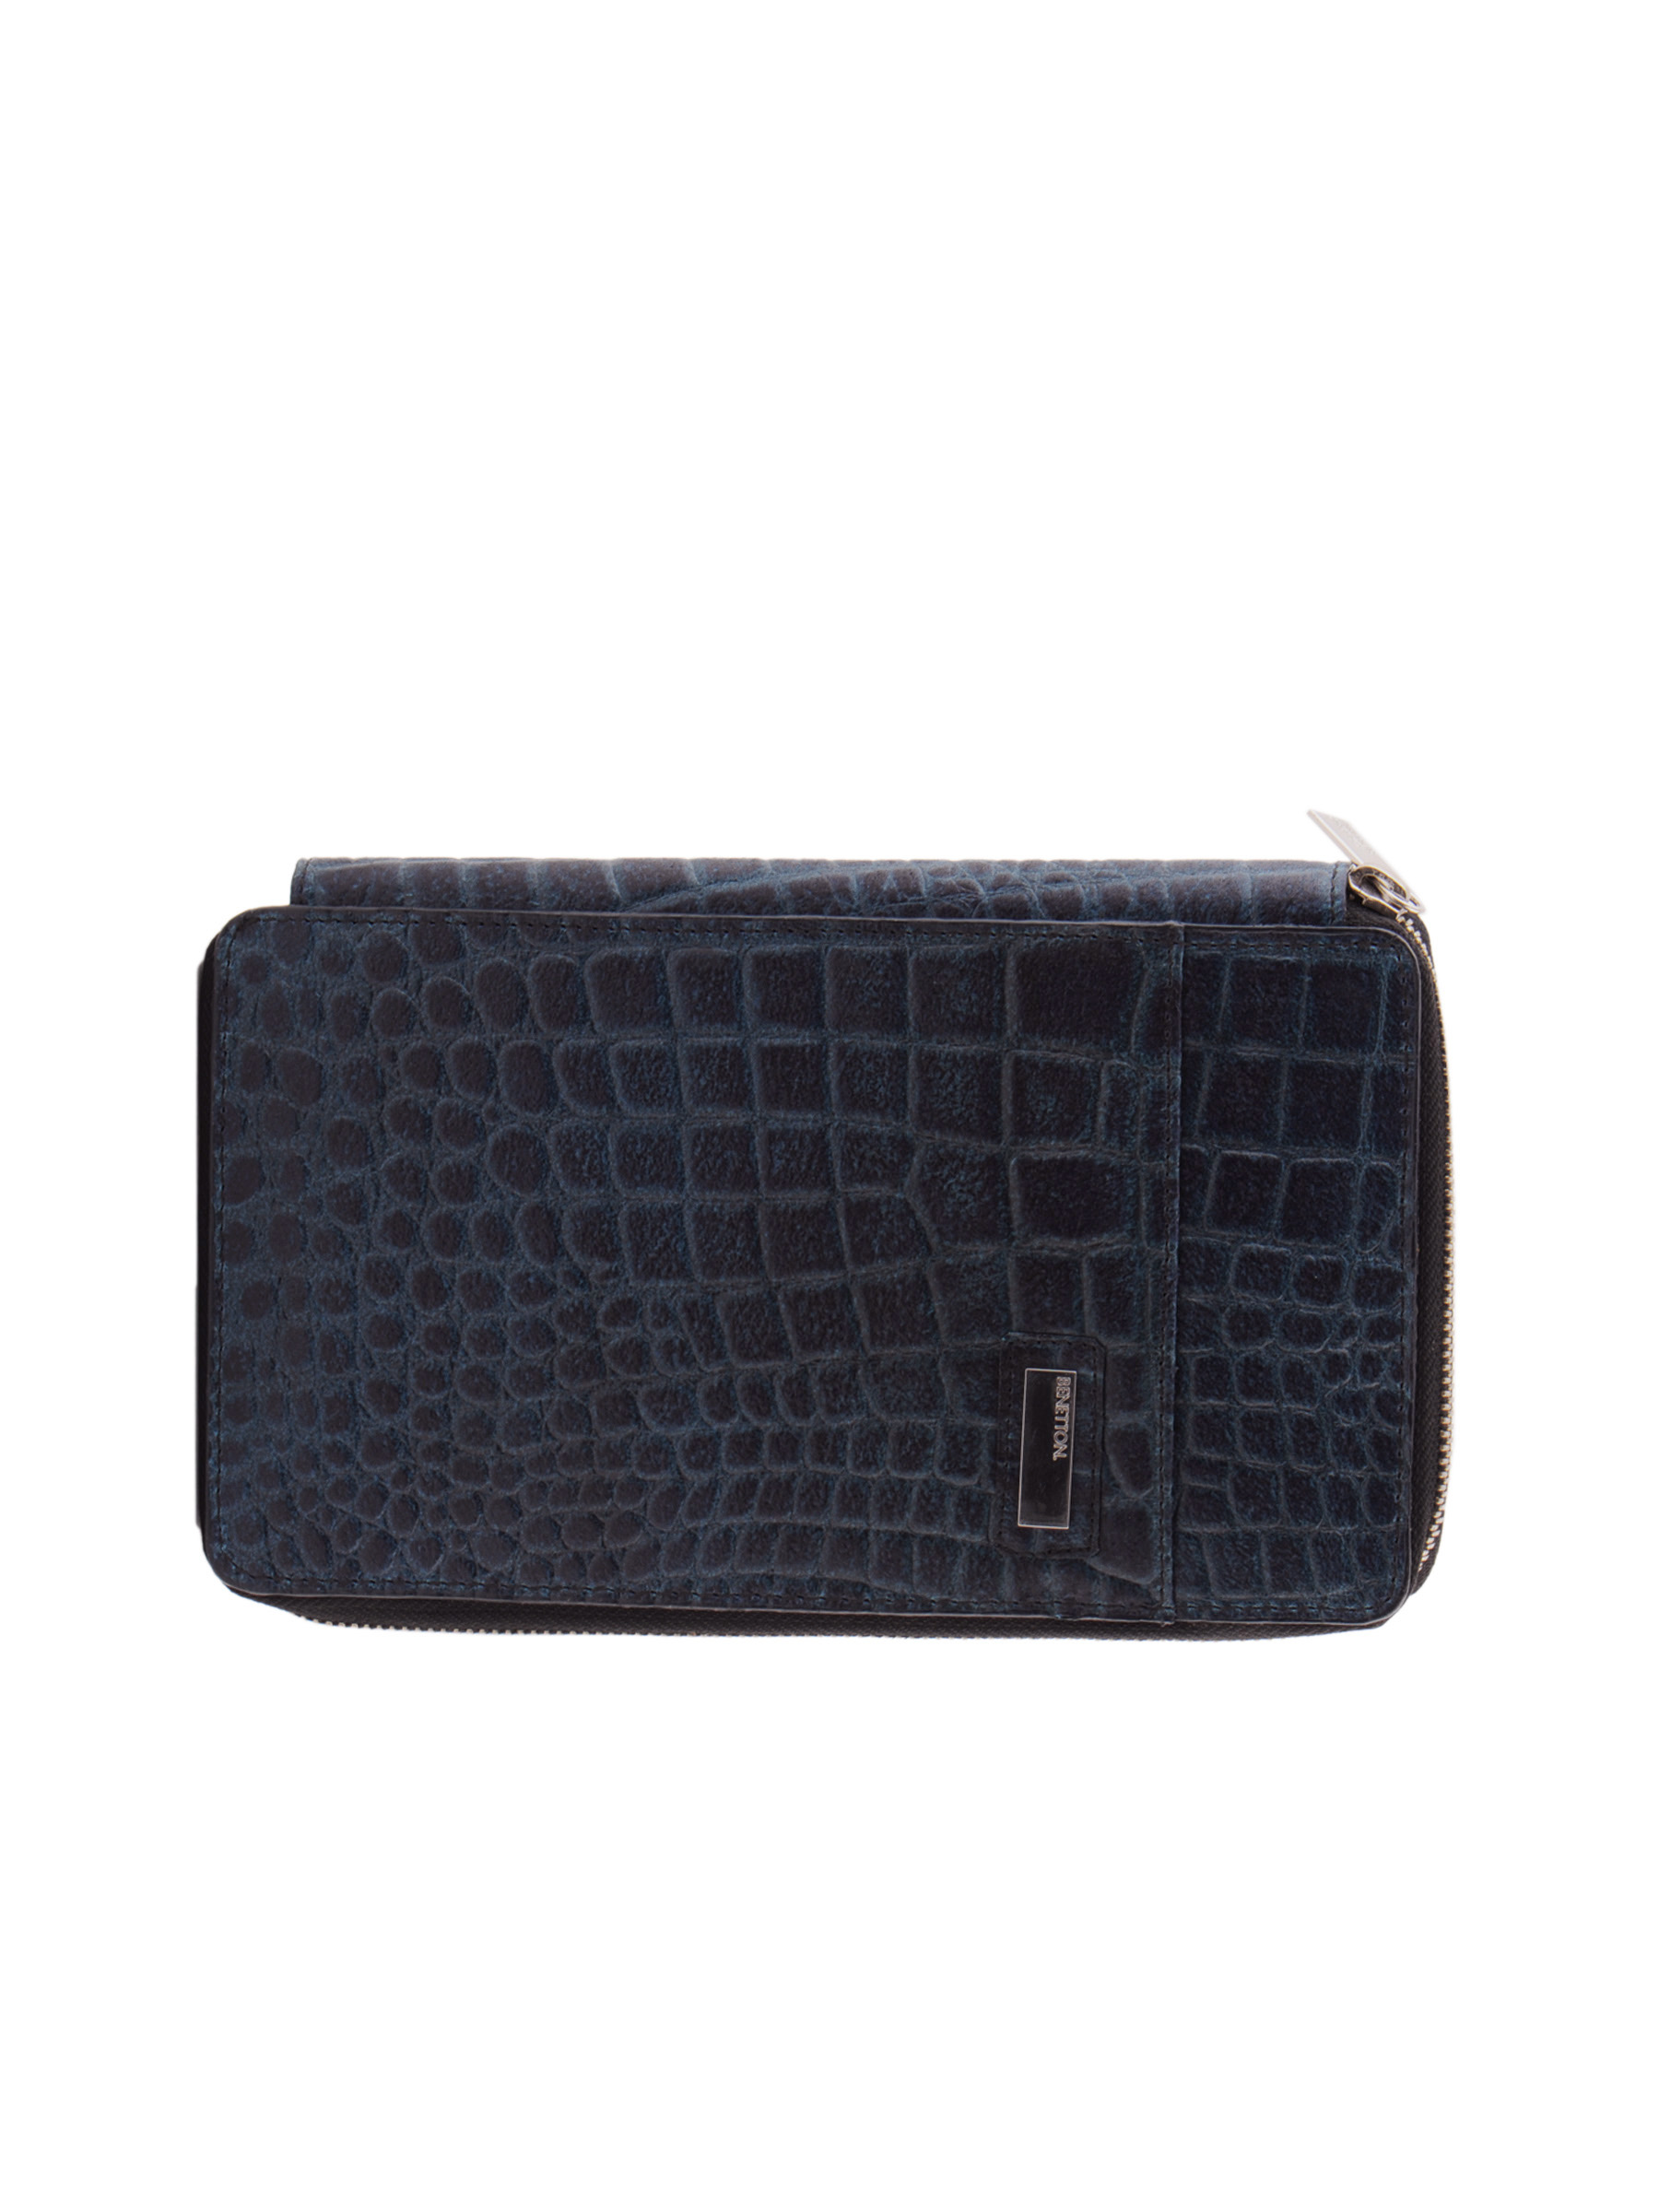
United Colors of Benetton Men Solid Blue Passport Holder
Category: Accessories / Wallets / Wallets
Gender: Men
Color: Blue
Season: Summer 2011
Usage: Casual